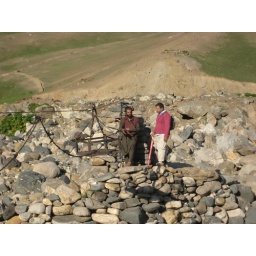
A wanderer readying to cross Kunhar river in this basket.